Nikita Muromsky

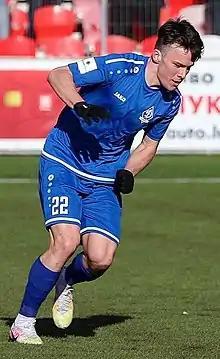
Muromsky with Dynamo Bryansk in 2021

Nikita Sergeyevich Muromsky (born 25 June 1999) is a Russian football player.